Neil Hurst

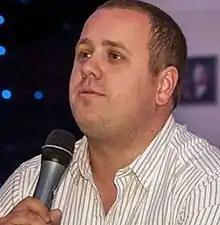
Neil Hurst at the 2019 Up North Film and TV Festival

Neil Hurst (born 5 June 1982) is an English actor and presenter born in Halifax, West Yorkshire, best known for his television and stage theatre career.